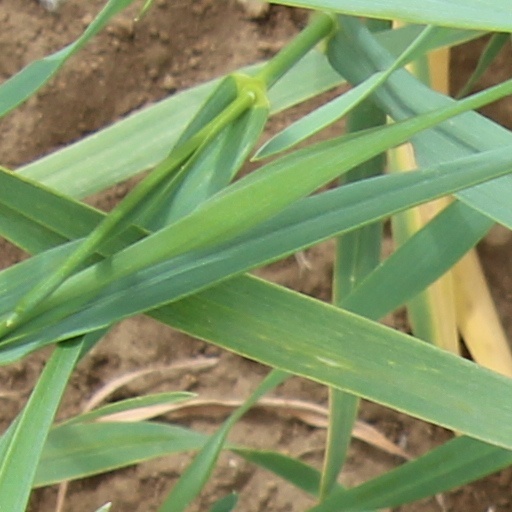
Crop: wheat